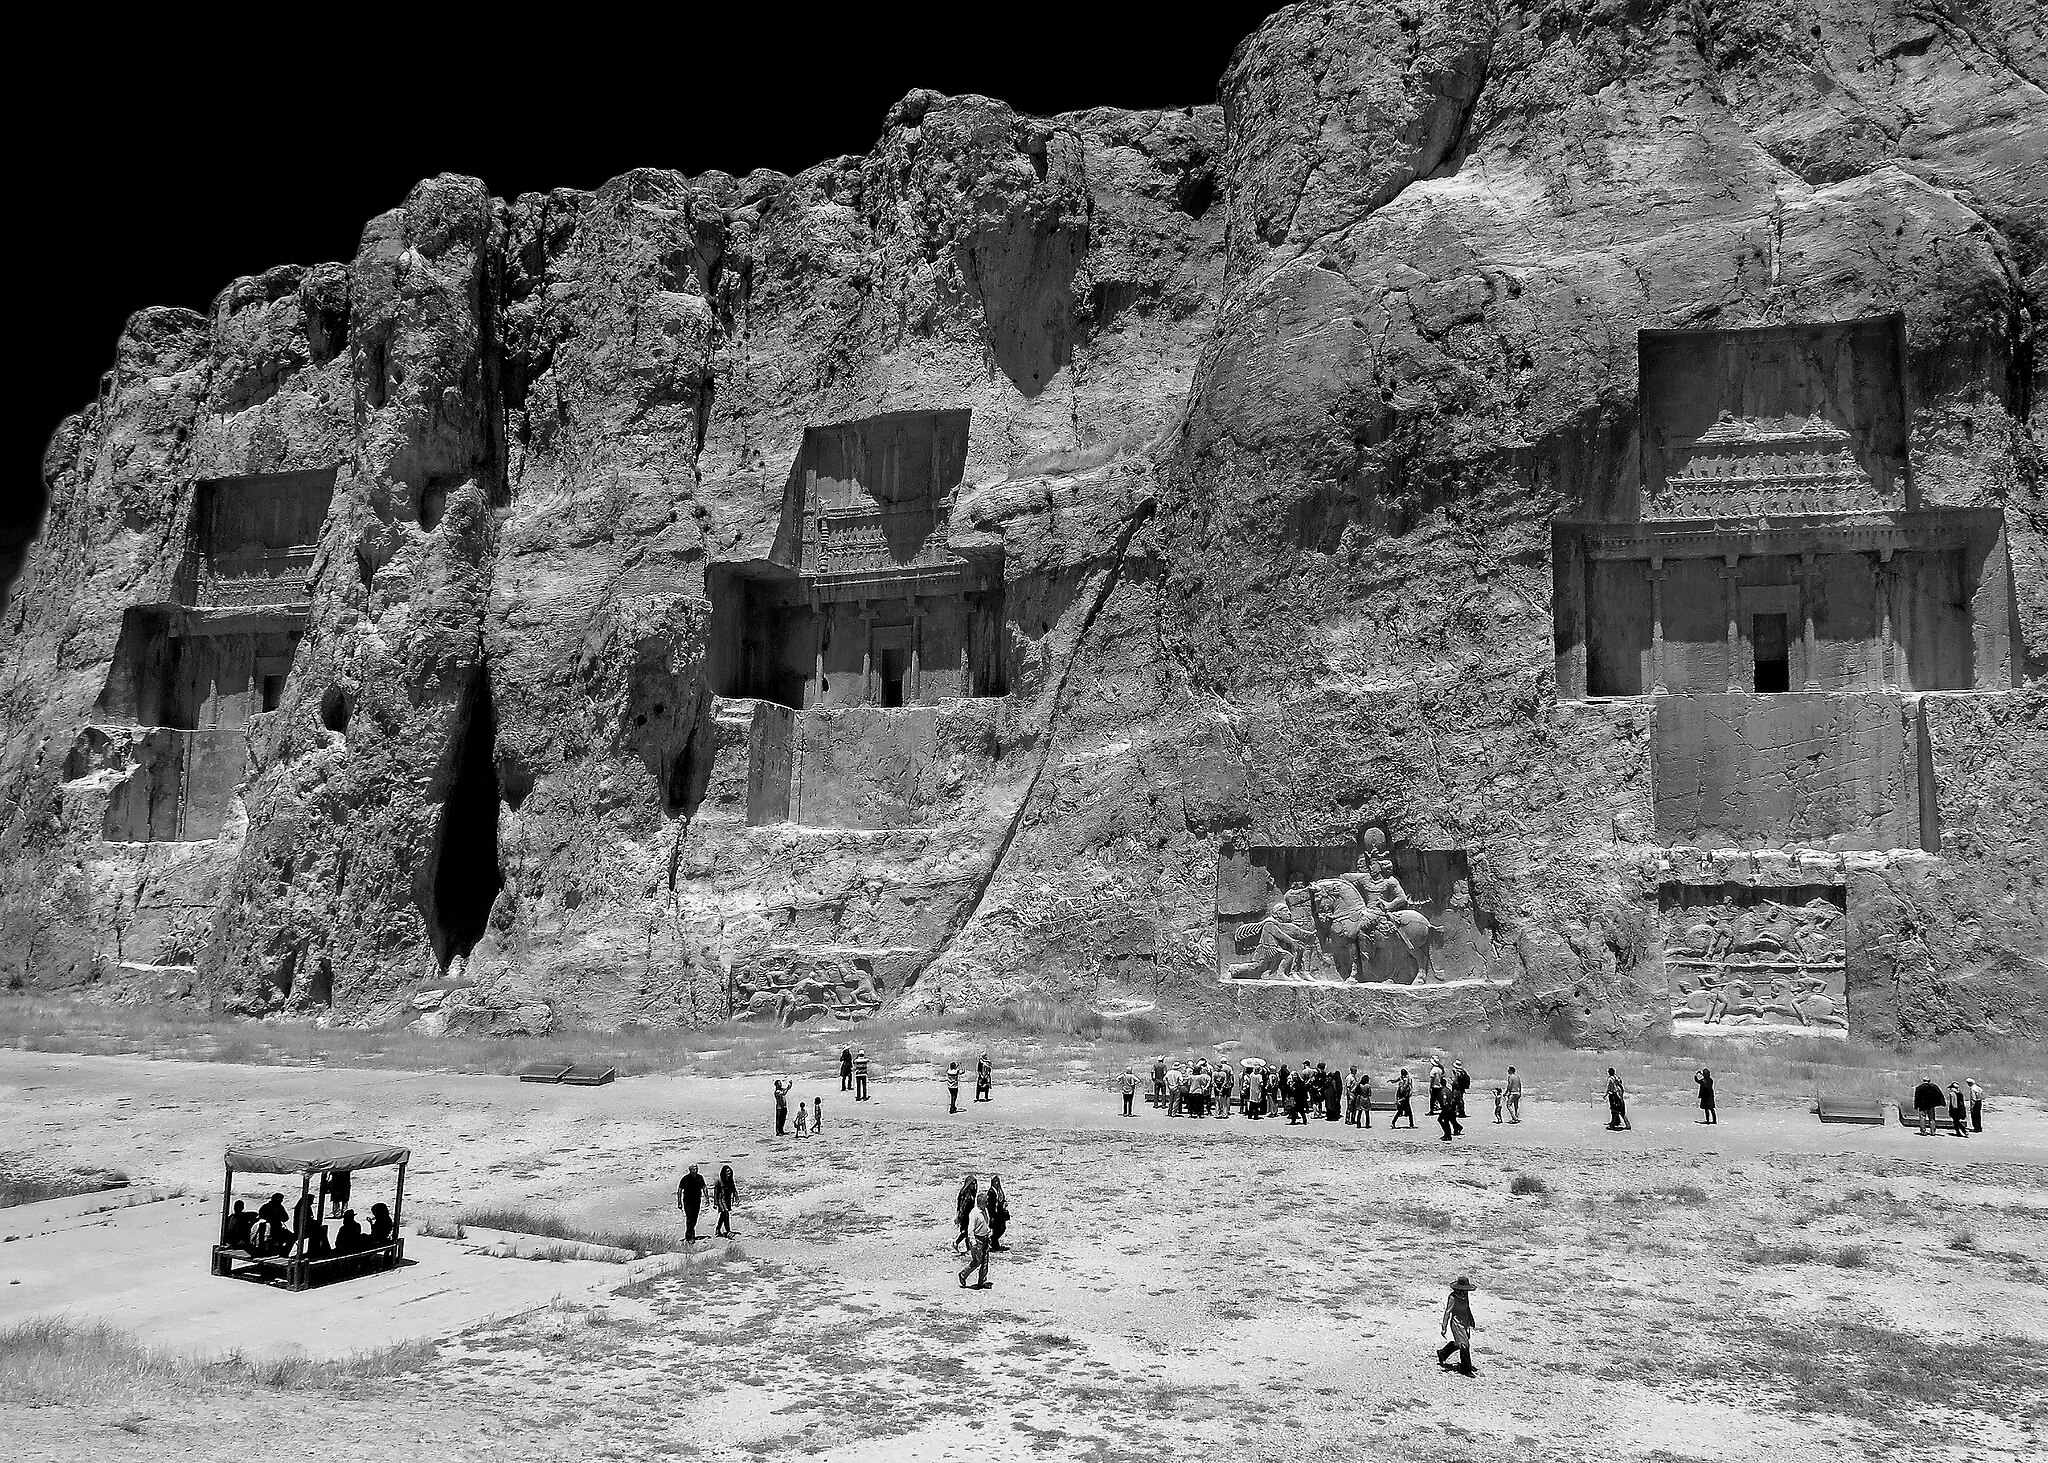
Title: نقش رستم-مرودشت
Date: 2015-05-14 11:36:45
Categories: Naqsh-e Rustam, Images from Wiki Loves Monuments 2018, Self-published work, Cultural heritage monuments in Iran with known IDs, Uploaded via Campaign:wlm-ir, Images from Wiki Loves Monuments in Marvdasht, Images from Wiki Loves Monuments 2018 in Iran, Iran photographs taken on 2015-05-14